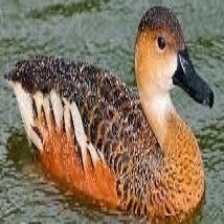
Species: SPOTTED WHISTLING DUCK
Scientific name: DENDROCYGNA GUTTATA
ImageNet parent category: drake